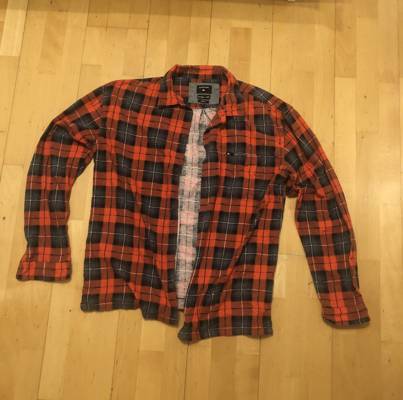
Waste category: clothes